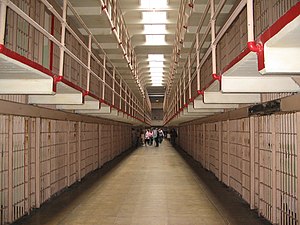
Alcatraz Federal Penitentiary / Fængselslivet og cellerne / Gange
"""Broadway"""
Alcatraz Federal Penitentiary eller United States Penitentiary, Alcatraz Island, ofte blot kaldet Alcatraz, var et føderalt fængsel af højeste sikkerhedsklasse på Alcatraz Island, to kilometer ud for kysten ved San Francisco i Californien i USA. Fængslet blev drevet fra 1934 til 1963.